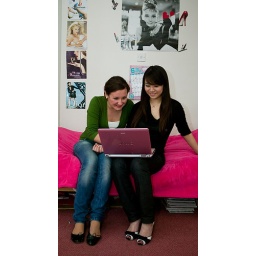
Two boarders in their boarding house bedroom at d'Overbroeck's Sixth Form.